The Universe Versus Alex Woods

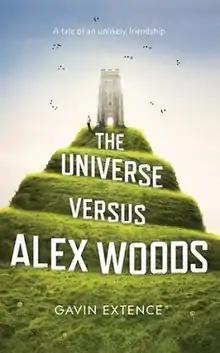
First edition (publ. Hodder & Stoughton)

The Universe Versus Alex Woods (2013) is the debut novel by Gavin Extence. The book was described by Emma John in "The Guardian" as being "the everyday tale of a teenage science nerd hit by a meteorite who strikes up a friendship with a pot-smoking Vietnam veteran. And may or may not be involved in his death." The book has been compared to "The Curious Incident of the Dog in the Night-Time", as well as the writing of Kurt Vonnegut. The book won the Waterstones Eleven award, and was nominated for the National Book Awards.